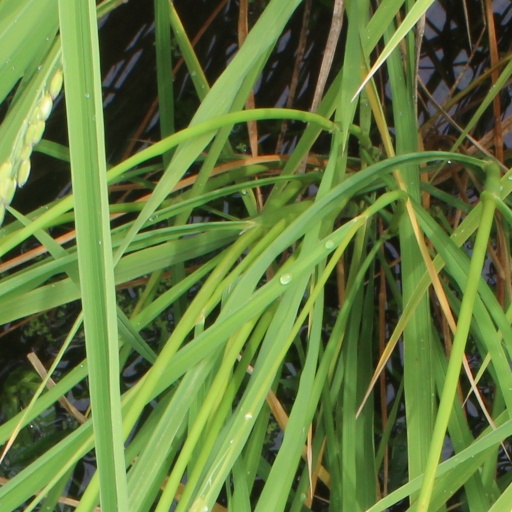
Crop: rice